South Greek TV

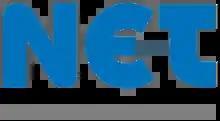
The station's former logo.

A.NET (ex. "Action Broadcast Channel" & "NET") is a television station based in Kalamata. It broadcasts digitally in Peloponnese, in southern Central Greece, in Aetolia, in Kythira, in Phocis, in Corinthian gulf, in islands of Argosaronic, in southern Ionian islands, in Boeotia and in western Attica. It airs programming from New Epsilon TV, the successor of Philippe Briones' Epsilon TV, hence its logo. The station previously had its own radio station, Radio South, which is no longer operational. The original station was called State NET, and it started broadcasting in September 1993 in Kalamata. In March 2001, the ownership and management of the station were changed, and started airing original productions, as well as programming from Channel 9. The channel was temporarily closed due to the ESR's decision on December 4, 2012, which stated that 2003-2006 depreciation was not filed and did not submit the appropriate data to transfer of shares.